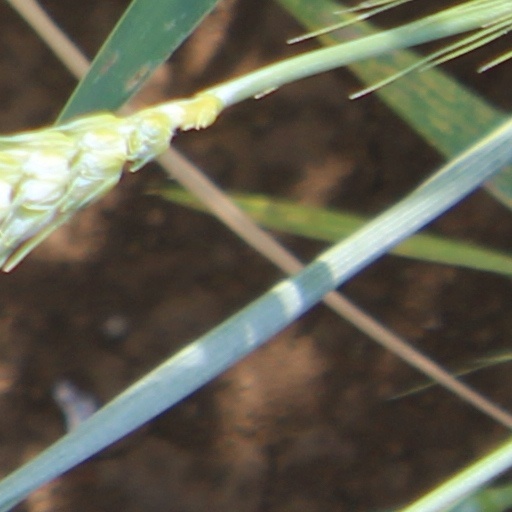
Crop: wheat